Burnett Plaza

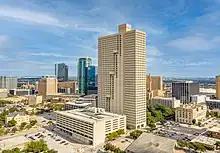

Burnett Plaza is a building located in Fort Worth, Texas. At , it is the tallest building in Fort Worth.